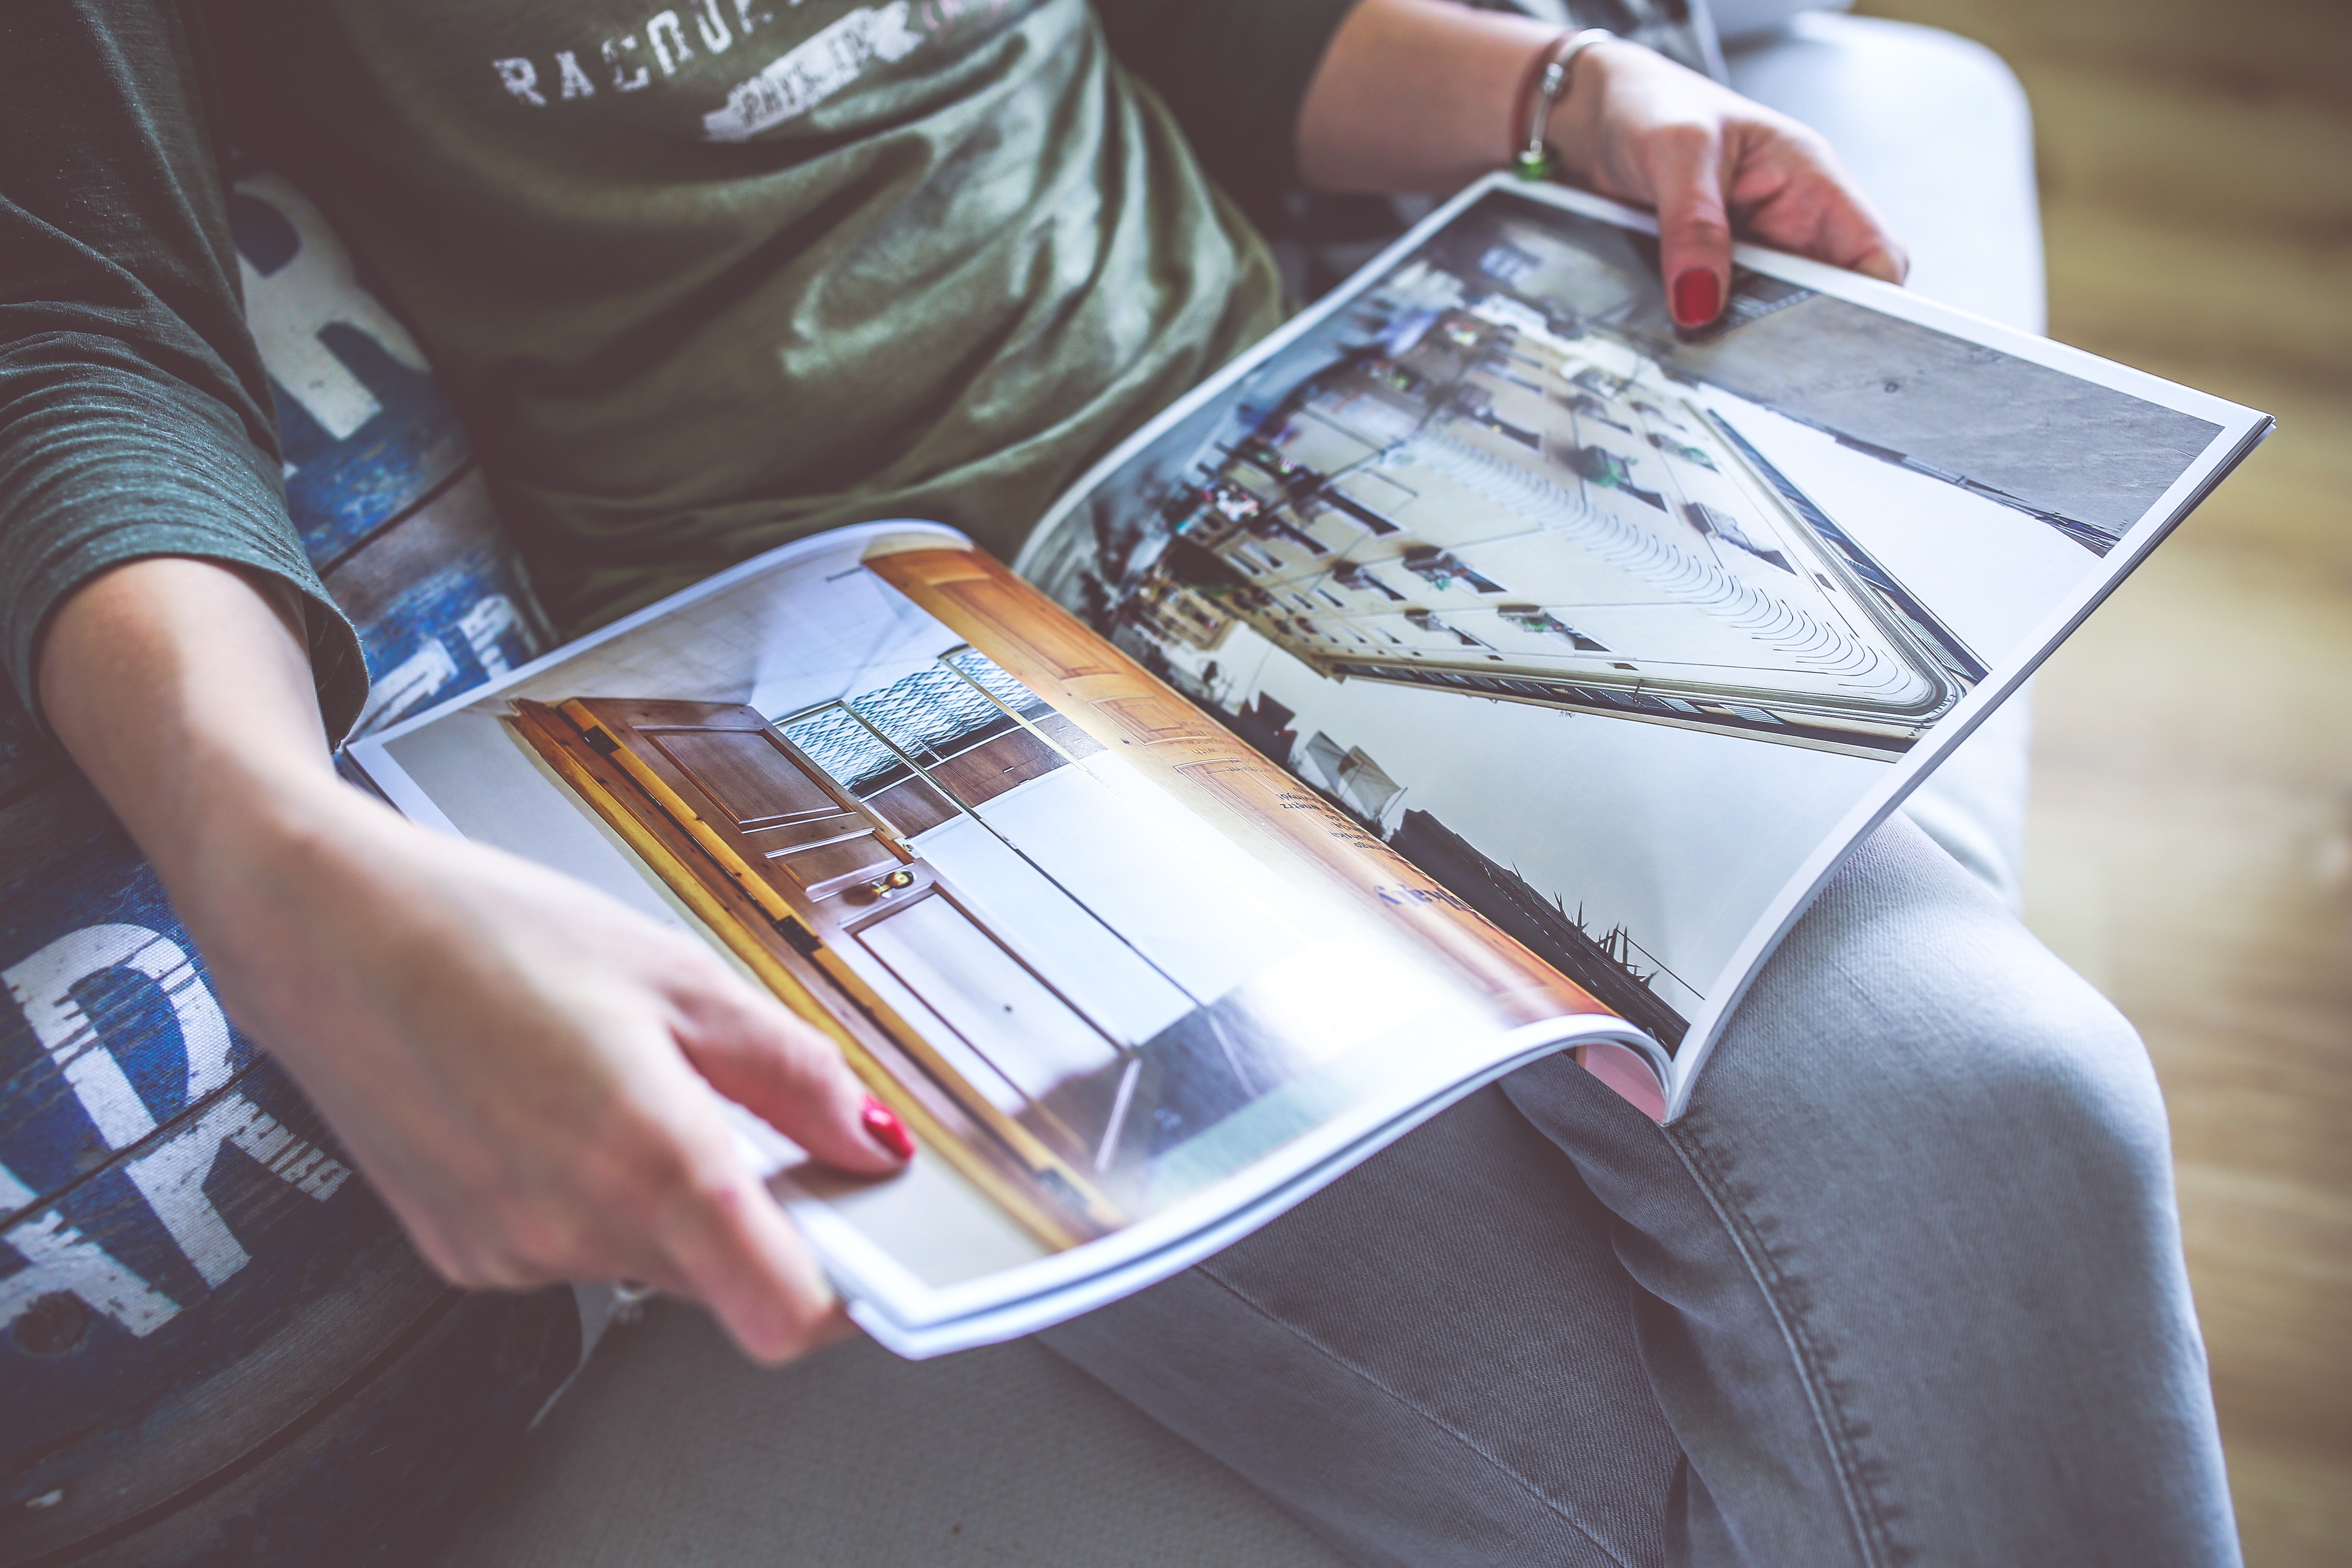
writing, hand, girl, woman, magazine, color, blue, pictures, art, achitecture, catalog, drawing, design, hands, see, hobby